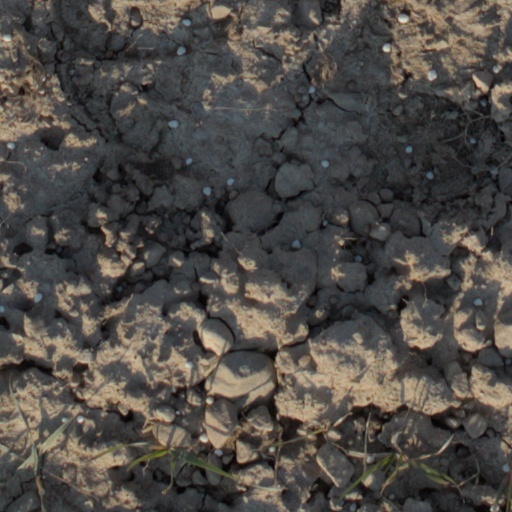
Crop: wheat